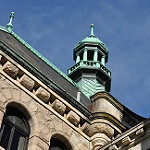
Scene: Outdoor